Antony Blinken

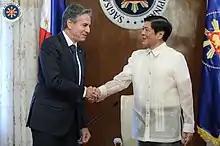
Blinken with Philippine President Bongbong Marcos in Manila on August 6, 2022

Blinken made his first international trip with Secretary of Defense Lloyd Austin to Tokyo and Seoul on March 15, during which he warned China against coercion and aggression. He also condemned the Chinese government for committing genocide against ethnic Uyghurs.